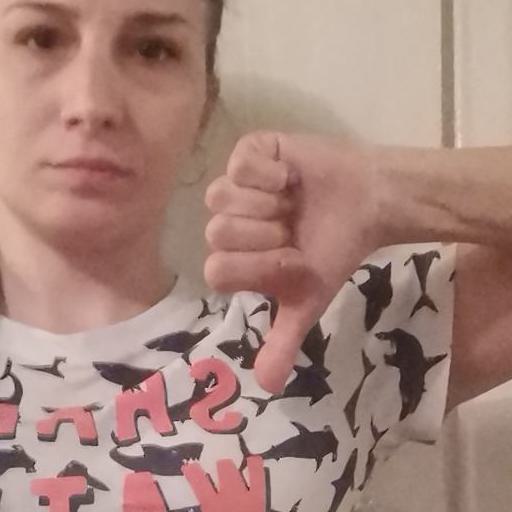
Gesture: dislike